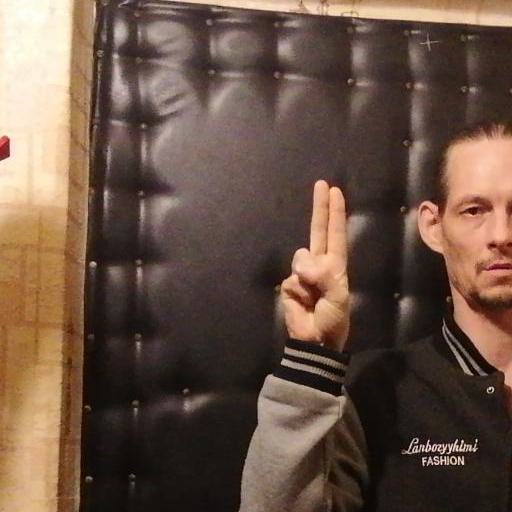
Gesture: two_up